The Golden Ass

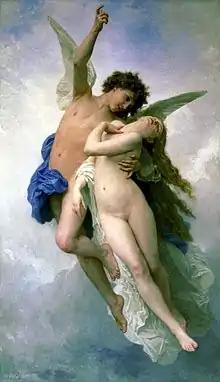
"Psyche et L'Amour" ("Psyche and Amor"). William-Adolphe Bouguereau, 1889

In Book Four, an elderly woman tells the story to comfort the bandits' captives. The story is continued through Books Five and Six.